Old Mine in Wałbrzych

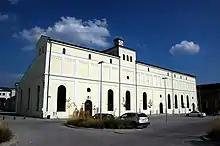
One of the buildings in the Old Mine

The Old Mine Science and Art Centre in Wałbrzych is a museum located in the historic Julia Coal Mine. It was opened on 9 November 2014 after a major expansion of the Museum of Industry and Technology located there since 1999. The Old Mine Science and Art Centre was included in 2015 on the list of the European Route of Industrial Heritage (ERIH).